Worcester College Boat Club

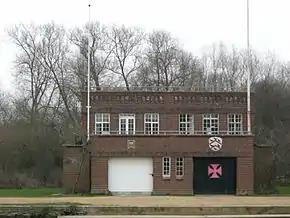
Boathouse (right) building shared with Merton

Worcester College Boat Club (WCBC) is a rowing club for members of Worcester College, Oxford. It is based on the Isis at Boathouse Island, Christ Church Meadow, Oxford, Oxford.